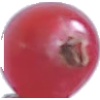
Label: Redcurrant 1